Sam Billings

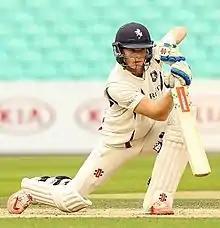
Billings playing for Kent in 2015

Samuel William Billings (born 15 June 1991) is an English professional cricketer. Billings is a right-handed batsman who fields as a wicket-keeper. He was born at Pembury in Kent and has played for Kent County Cricket Club sides since he was eight years old, making his senior debut for the First XI in 2011. In October 2017 he was appointed as the vice-captain of the team before being appointed as captain in January 2018, replacing Sam Northeast. He served as the club's captain until the end of the 2023 season when he resigned, although he retained the captaincy of the club's Twenty20 cricket side.